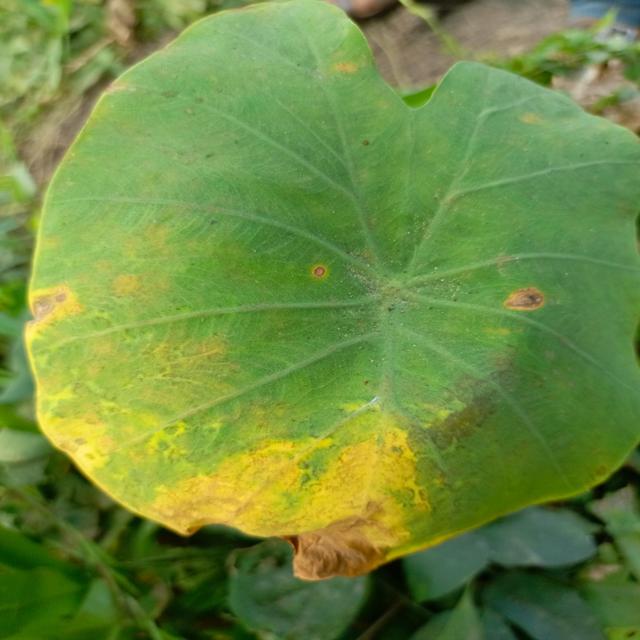
Label: Late_Blight